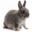
Label: rabbit